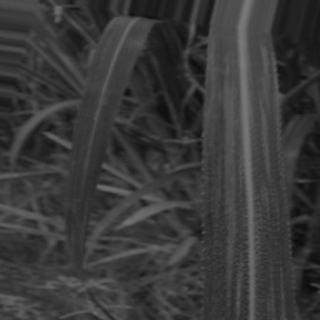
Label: sugarcane_bacterial_blight